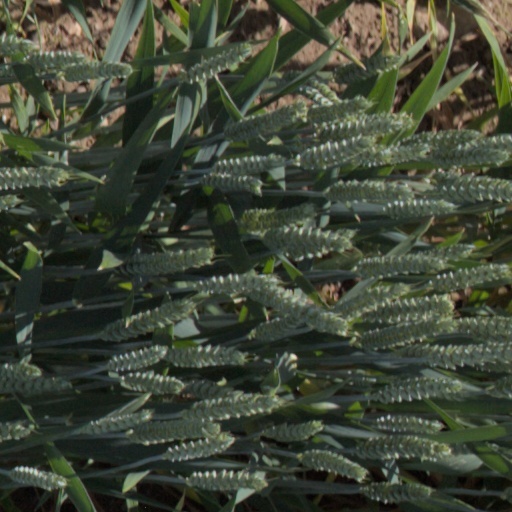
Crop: wheat